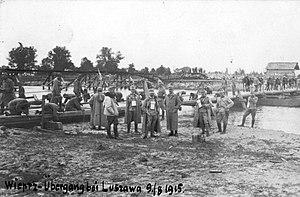
La 4ᵉ armée austro-hongroise est une grande unité de l'armée austro-hongroise pendant la Première Guerre mondiale. Elle fait toute la guerre sur le front de l'Est. Elle est dissoute en mars 1918.